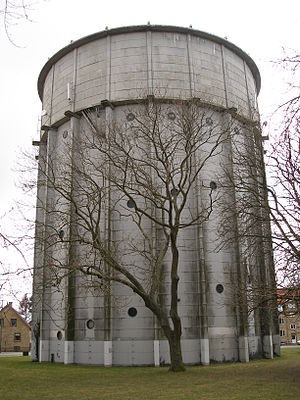
Poul Holsøe / Værker / Som Københavns stadsarkitekt, sammen med en lang række medarbejdere / Anlæg for Københavns Vandværk
Brønshøj Vandtårn (1928)
Poul Fiedler Holsøe var en dansk arkitekt, der var stadsarkitekt og borgerrepræsentant i Københavns Kommune. Han er en af de væsentligste eksponenter for nyklassicisme og Bedre Byggeskik.